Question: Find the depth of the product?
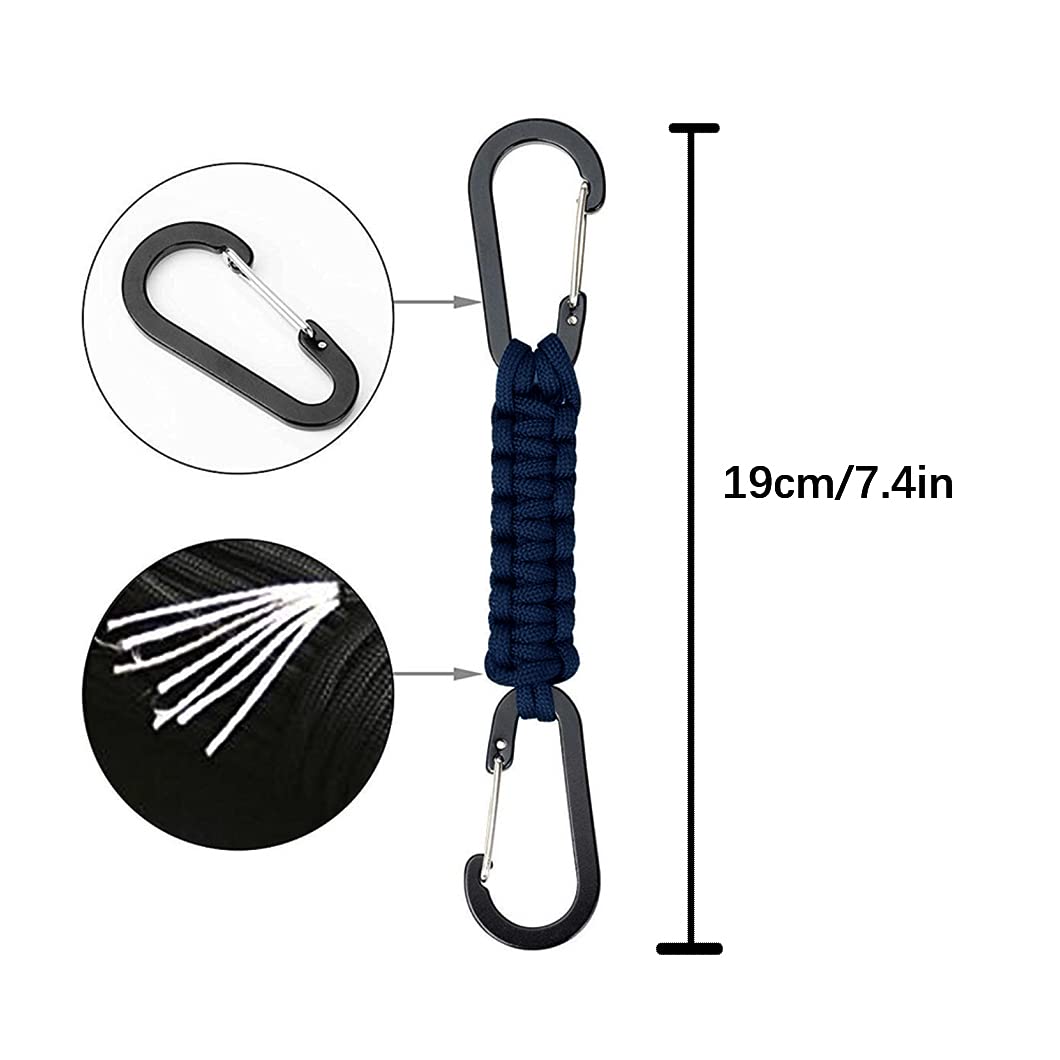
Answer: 19.0 centimetre